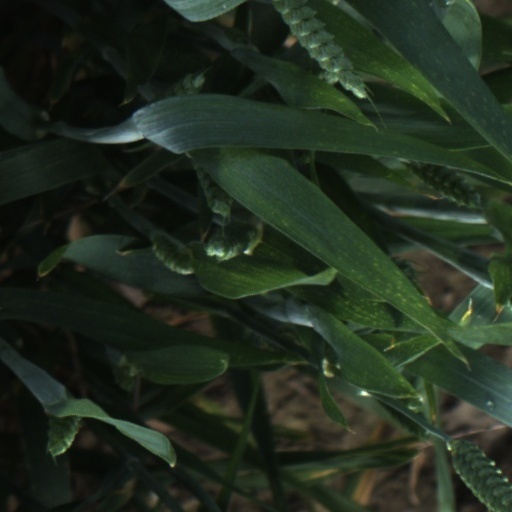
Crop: wheat